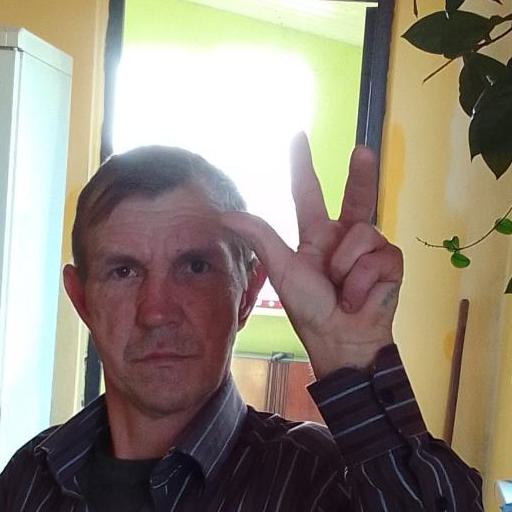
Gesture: three2